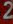
Number: 2